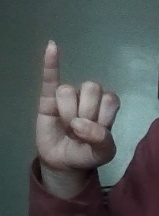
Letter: meem